Ross Knox House

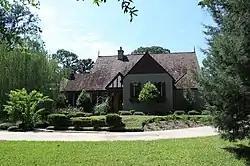

The Ross Knox House is a historic Tudor Revival style residence in Mobile, Alabama, United States. The two-story brick and stucco house was completed in 1929. It is considered one of the best Tudor Revival houses in Mobile by the Alabama Historical Commission. Built in the 1920s upper-class suburb of County Club Estates, it was designed by architect John Platt Roberts.